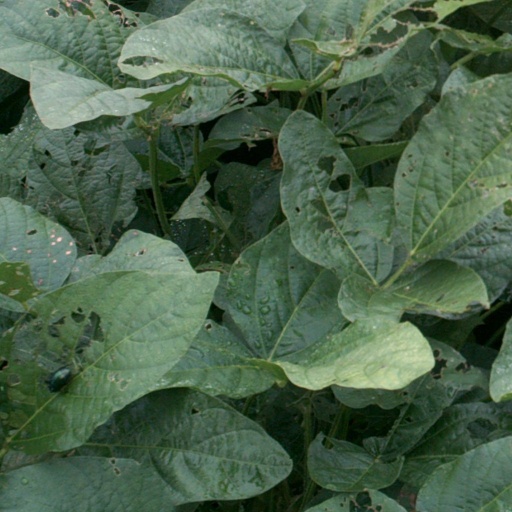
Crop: soybean